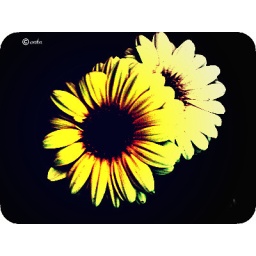
a bird flew in his window when i was editing this :]